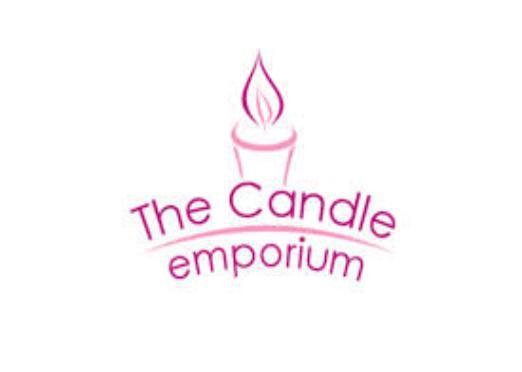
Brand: Candle
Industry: Necessities